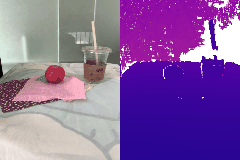
Label: tomato